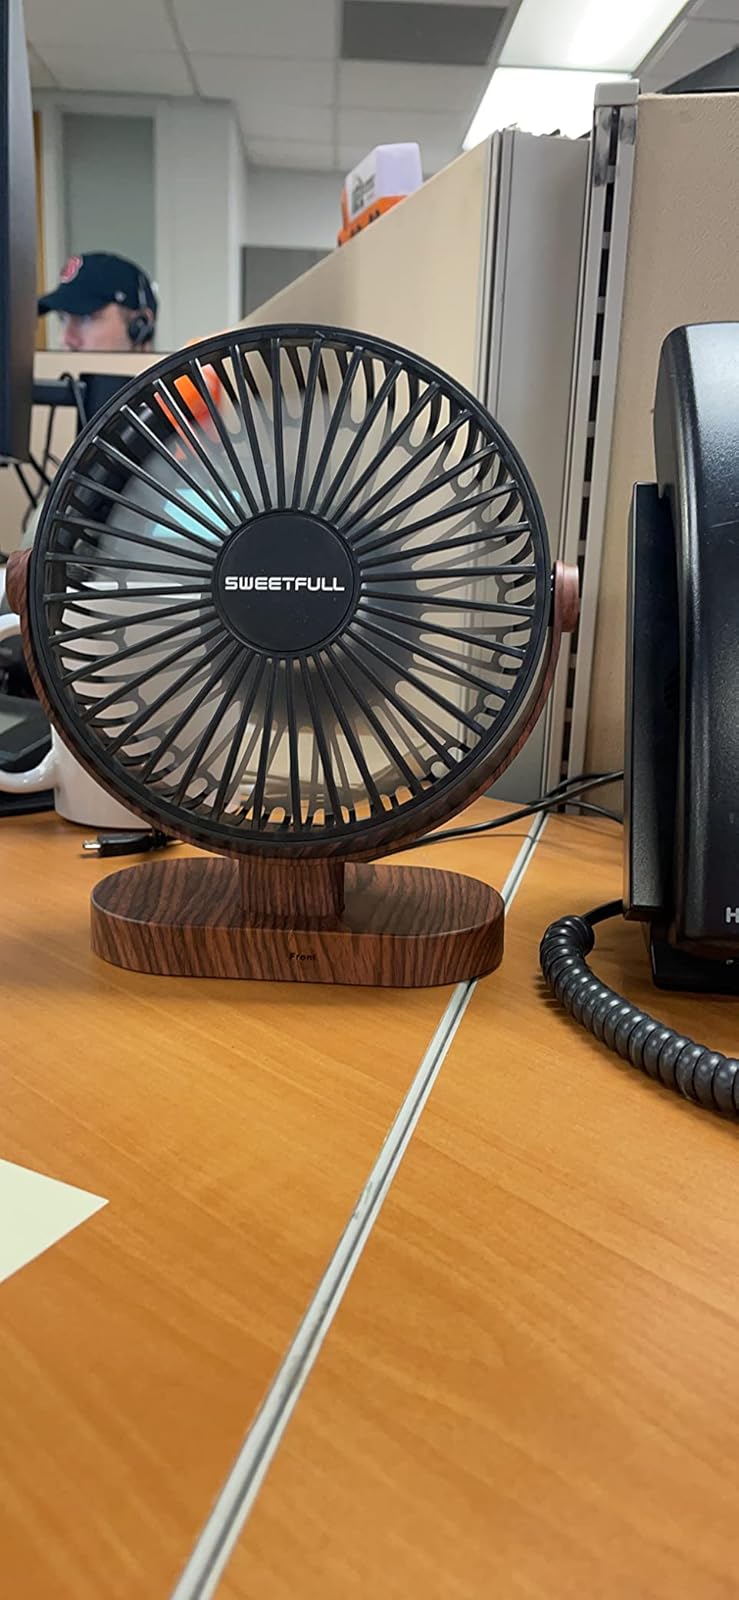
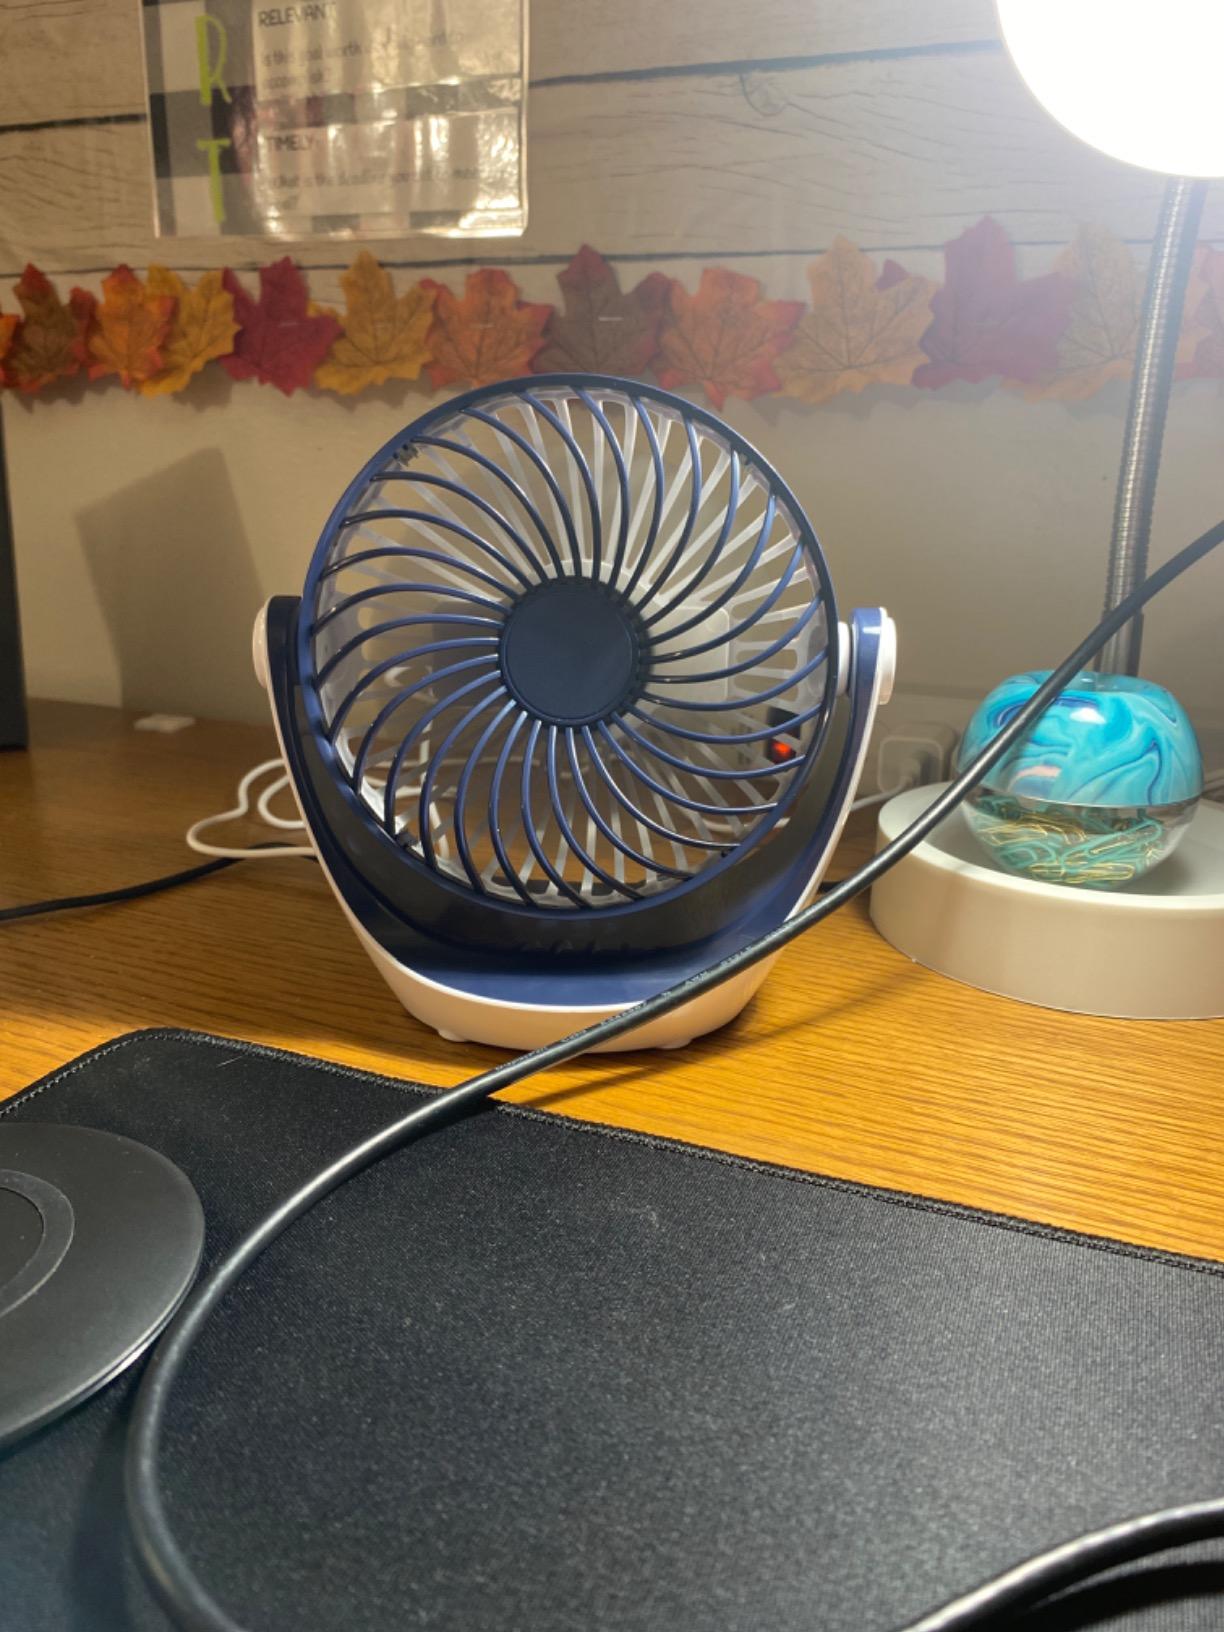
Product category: fan
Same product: no